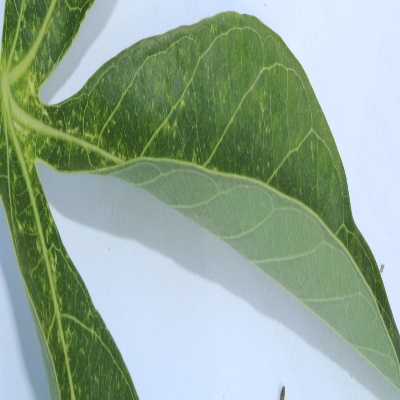
Crop: Cassava
Condition: green mite